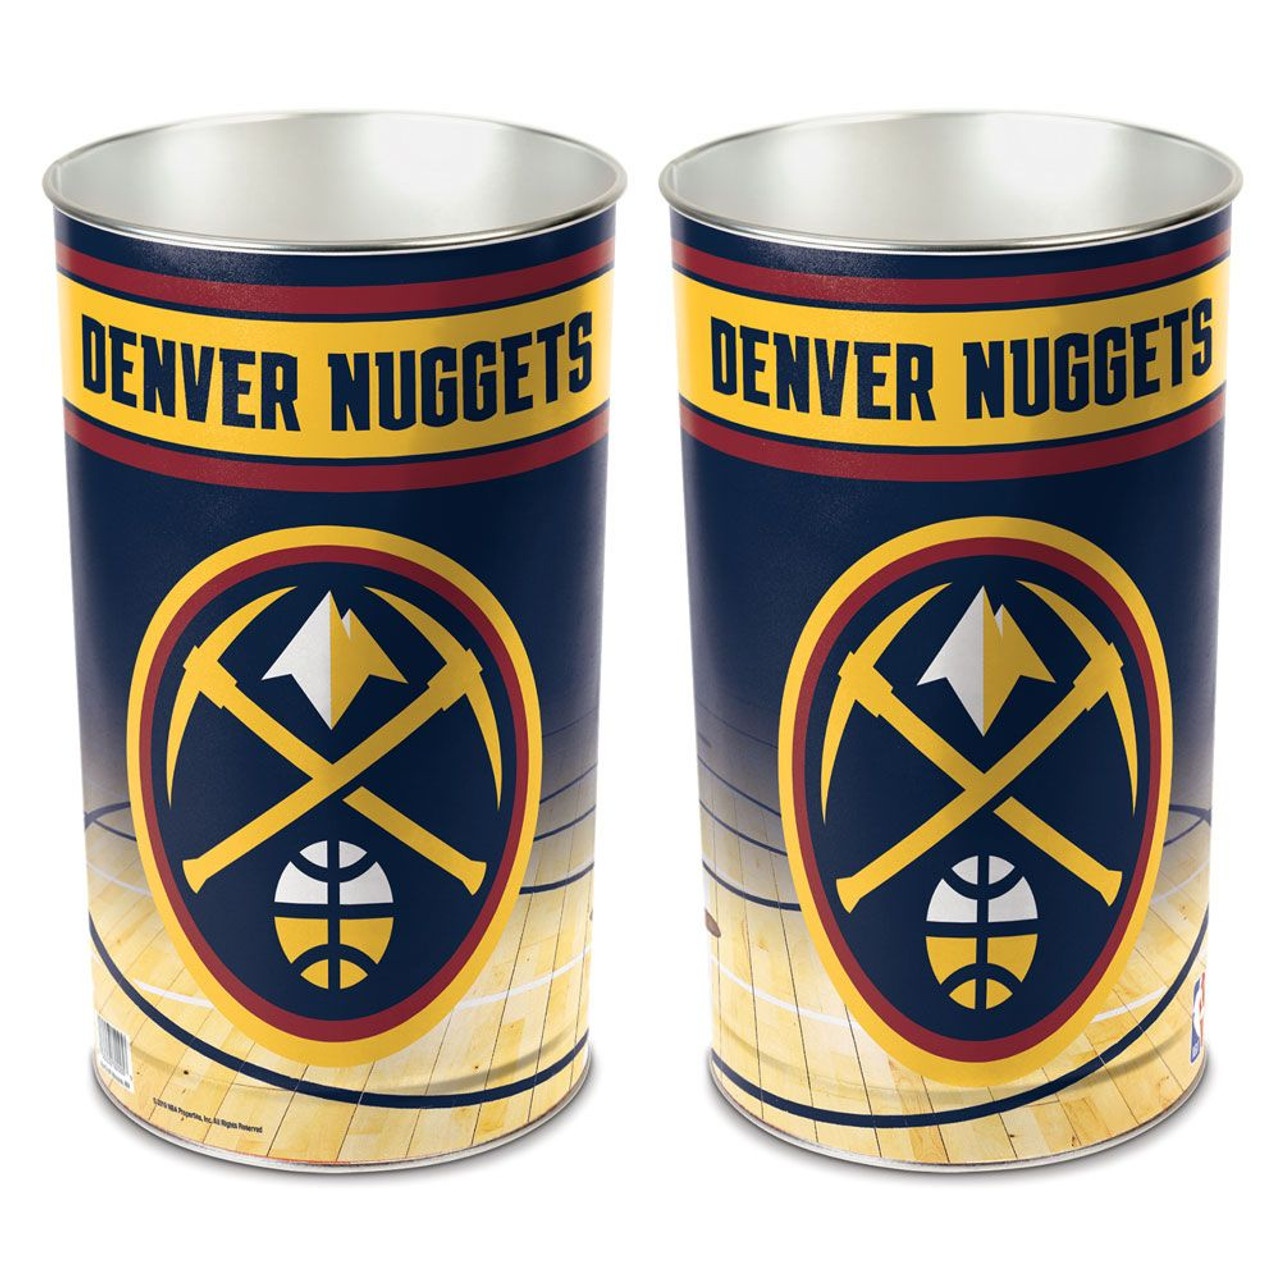
Denver Nuggets Wastebasket 15 Inch - Special Order - 0
Denver Nuggets Wastebasket 15 Inch - Special Order - 0 64 Product Specs: Width : 4 Height : 0 Depth : 0
Brand: 0
Category: Home & Garden > Household Supplies > Waste Containment > Trash Cans & Wastebaskets > Wastebaskets